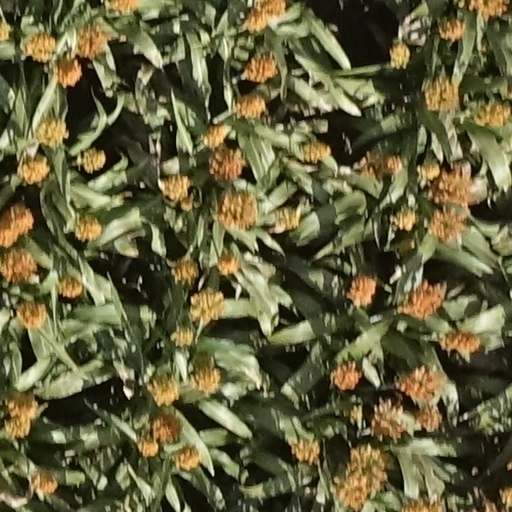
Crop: sorghum